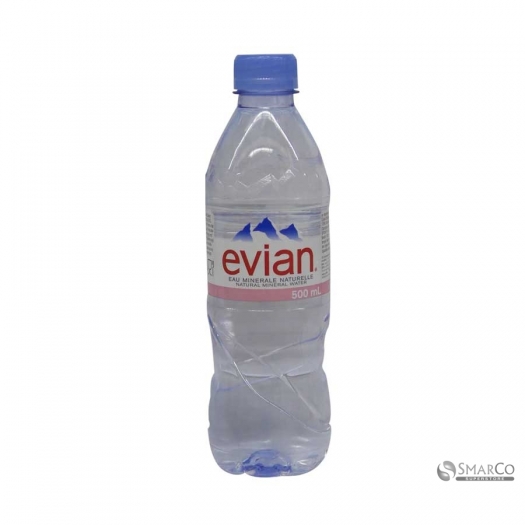
Waste category: plastic